Answer in natural language. Is block colour dresser further away or in front of gray oval dog bed? Choose between the following options: further away or in front
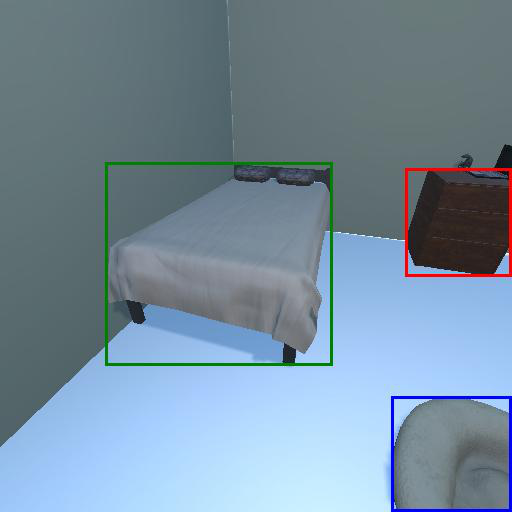
<answer>further away</answer>